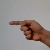
The image shows a hand gesture representing the letter 'G' in Indian Sign Language.